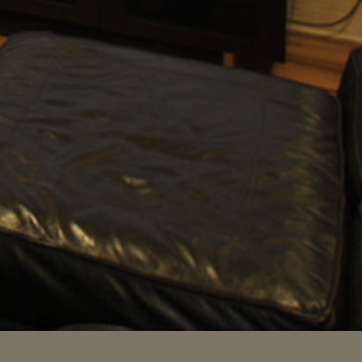
Material: leather